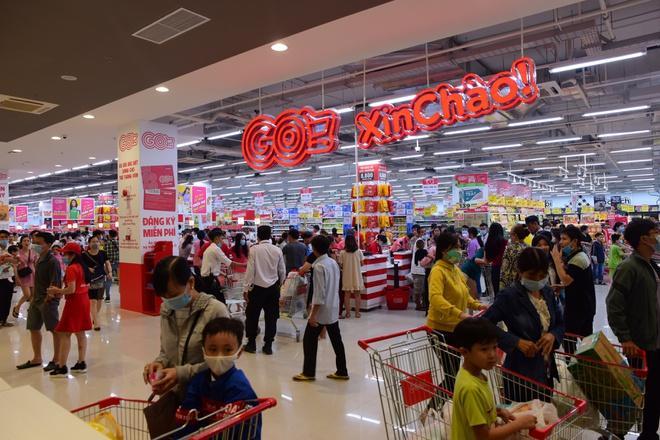
có đông người đang xuất hiện ở bên trong siêu thị